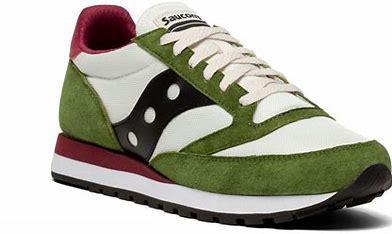
Brand: Saucony
Model: Jazz 81